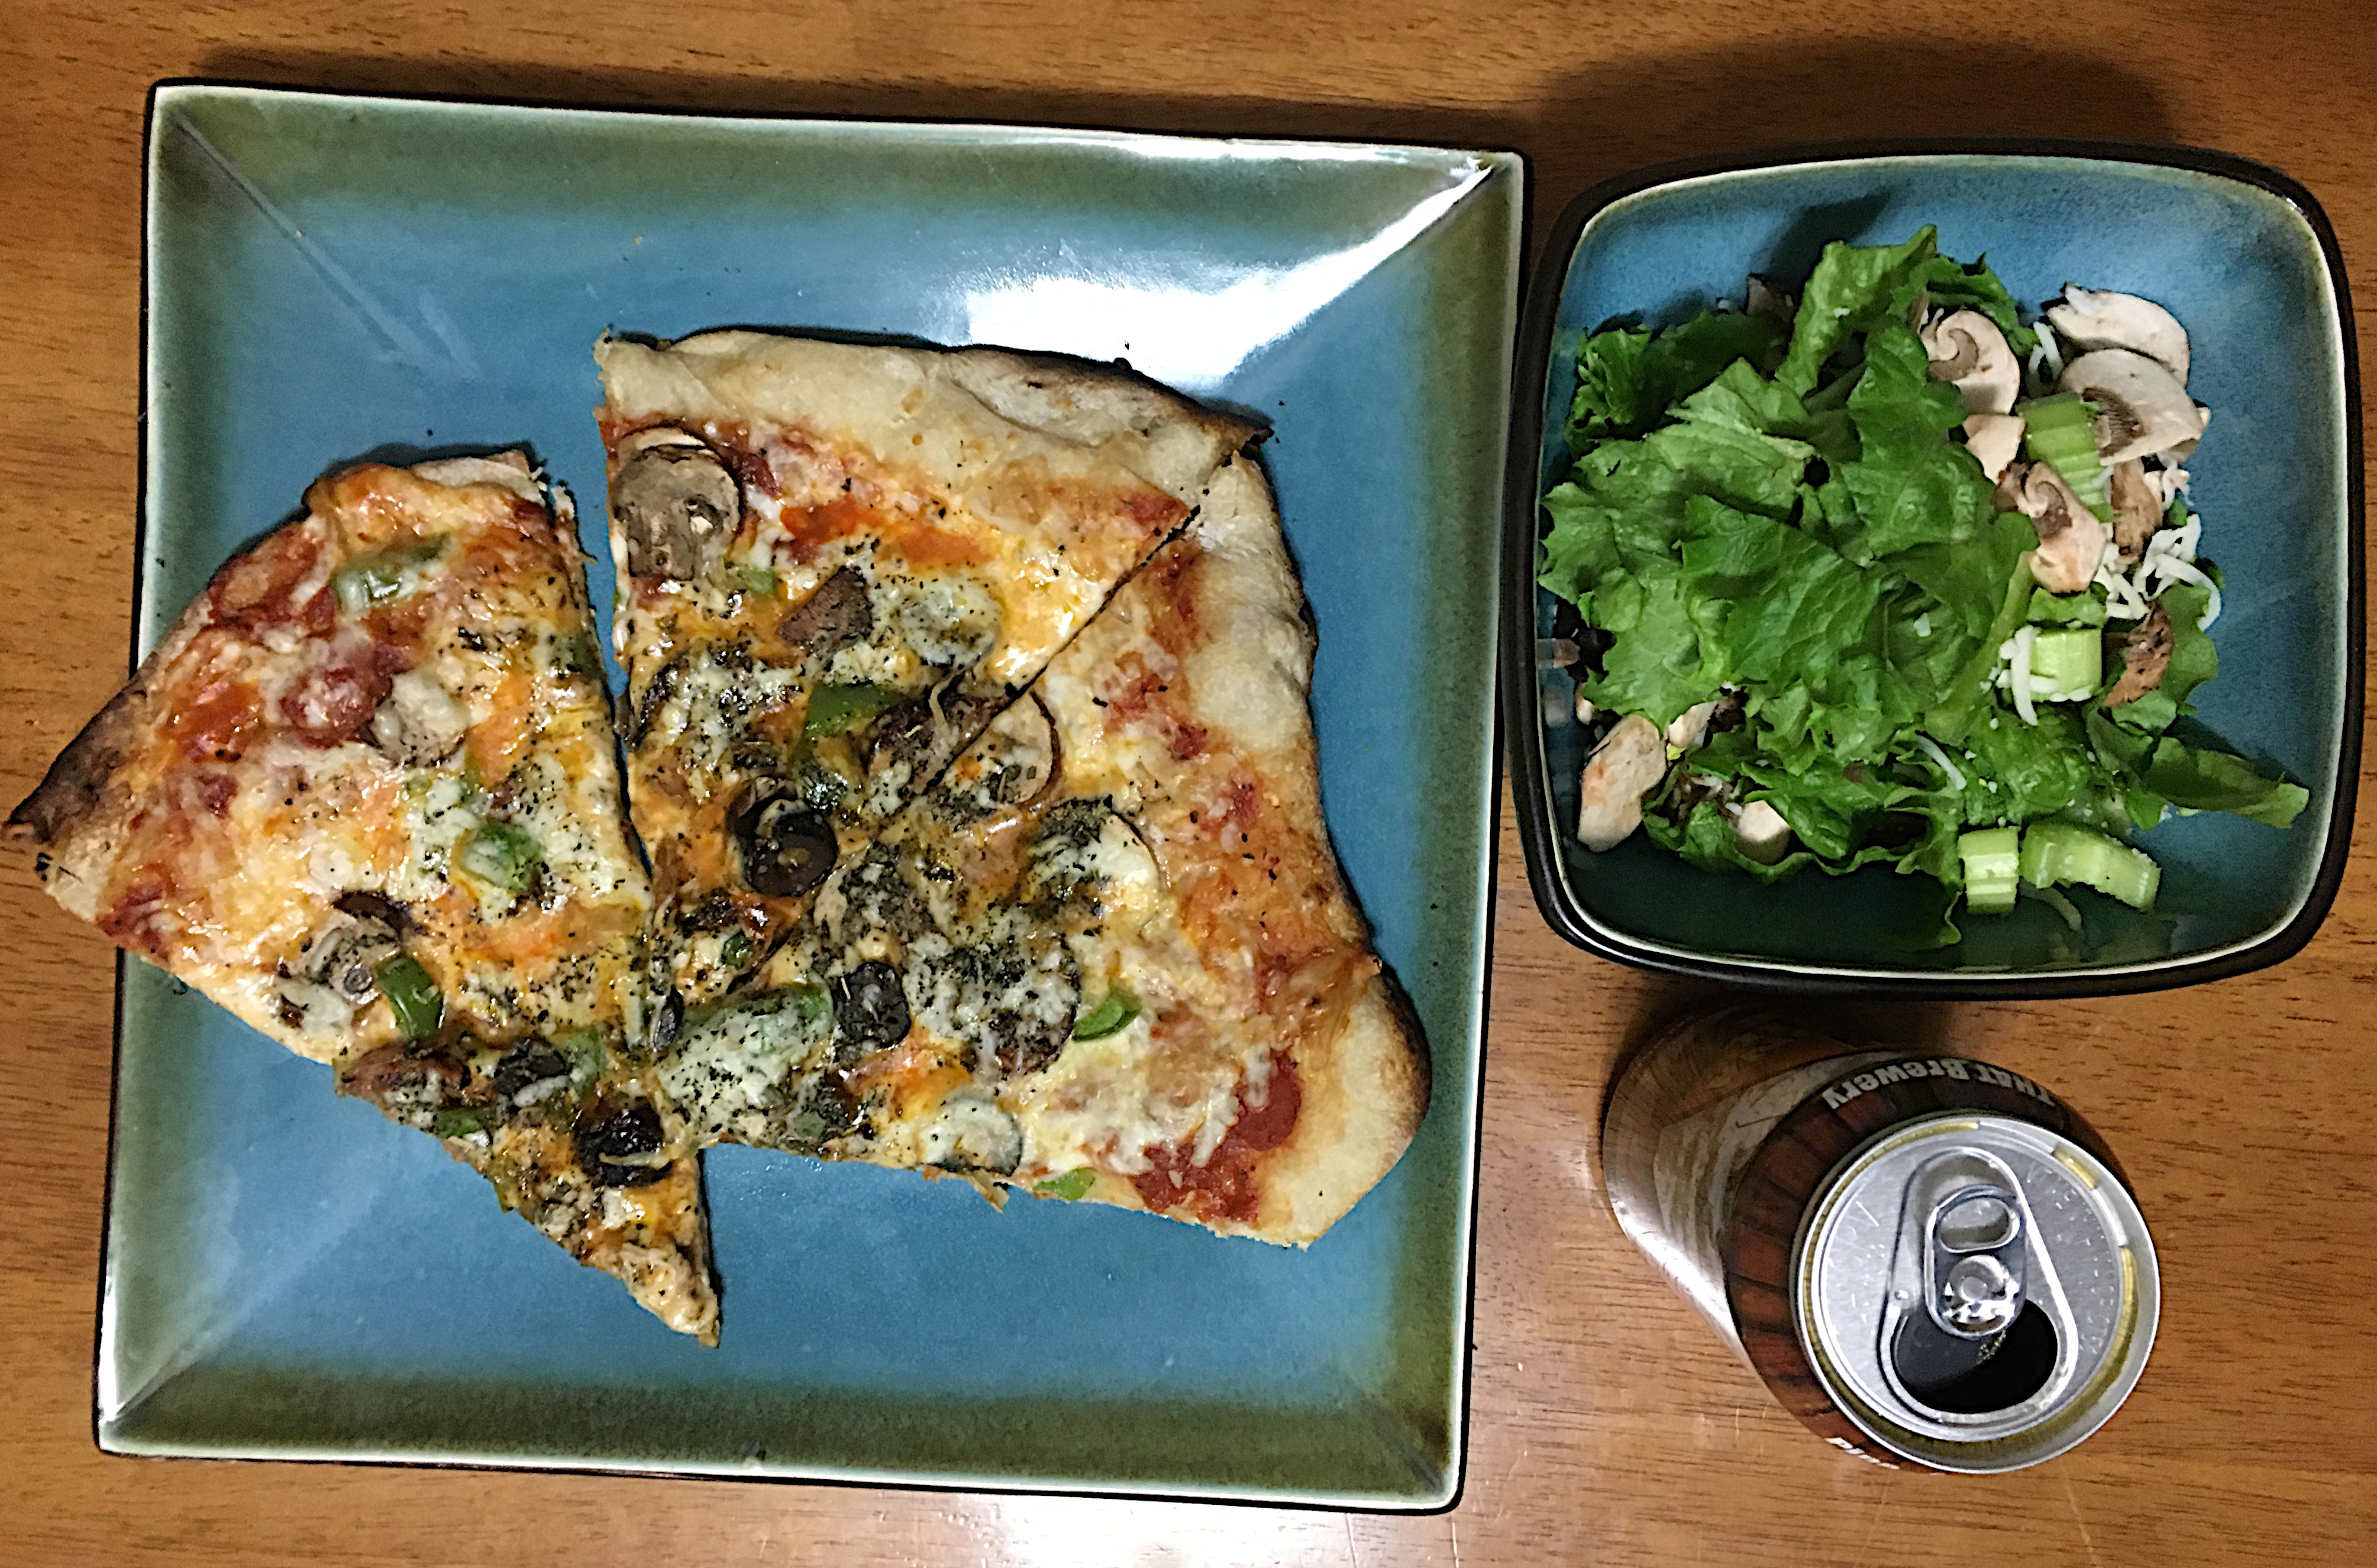
dish, meal, food, produce, lunch, cuisine, pizza, asian food